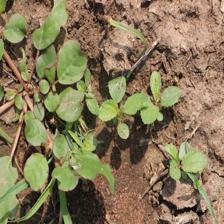
Label: BroadLeafWeed